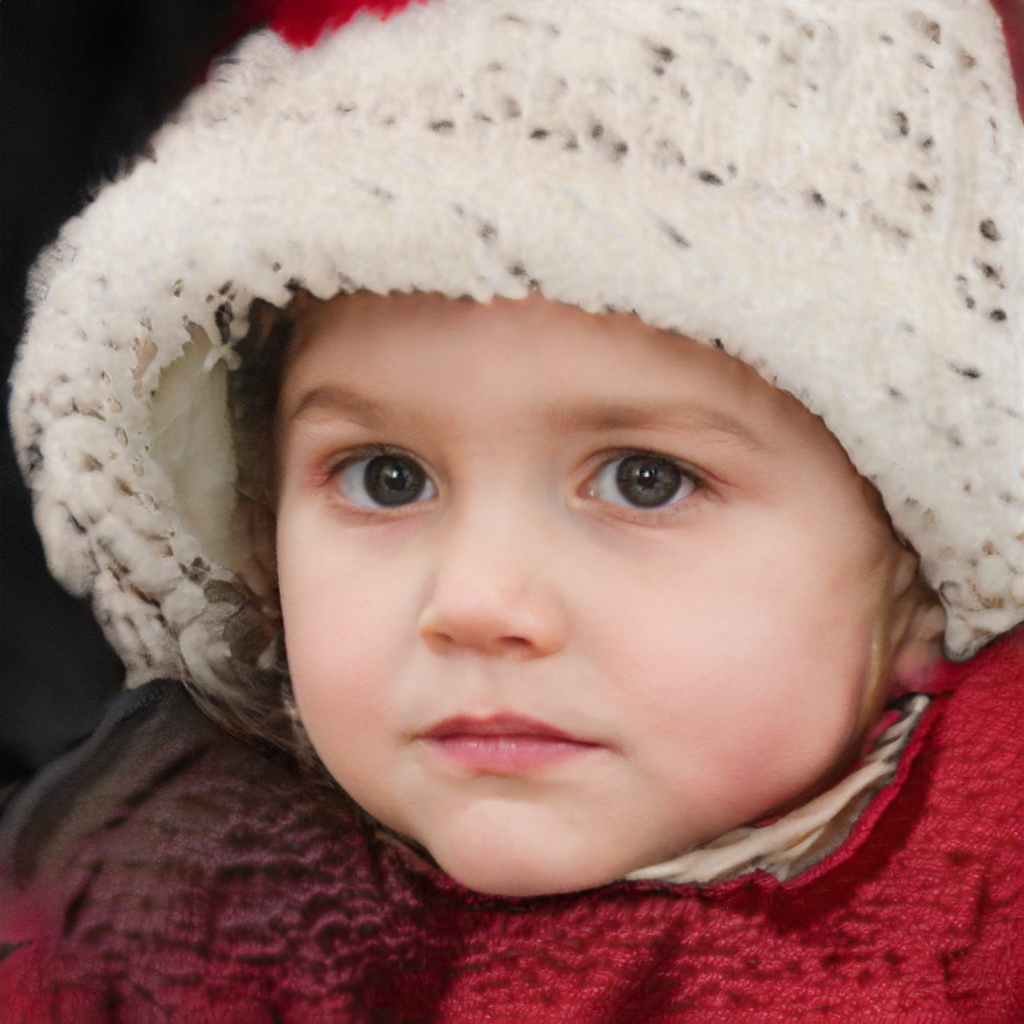
Gender: Female